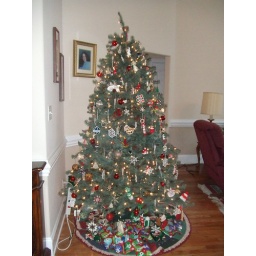
This is Mom's first Christmas tree in the Carolina house